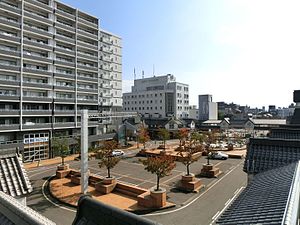
Chuburegionen / Andre større byer / Galleri
Chūbu er en region fra Japan.